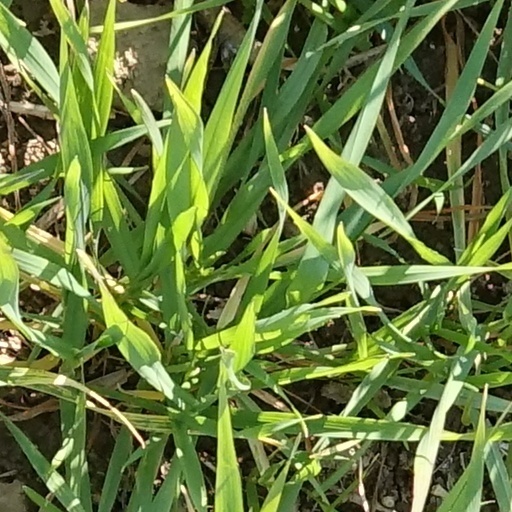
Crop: wheat